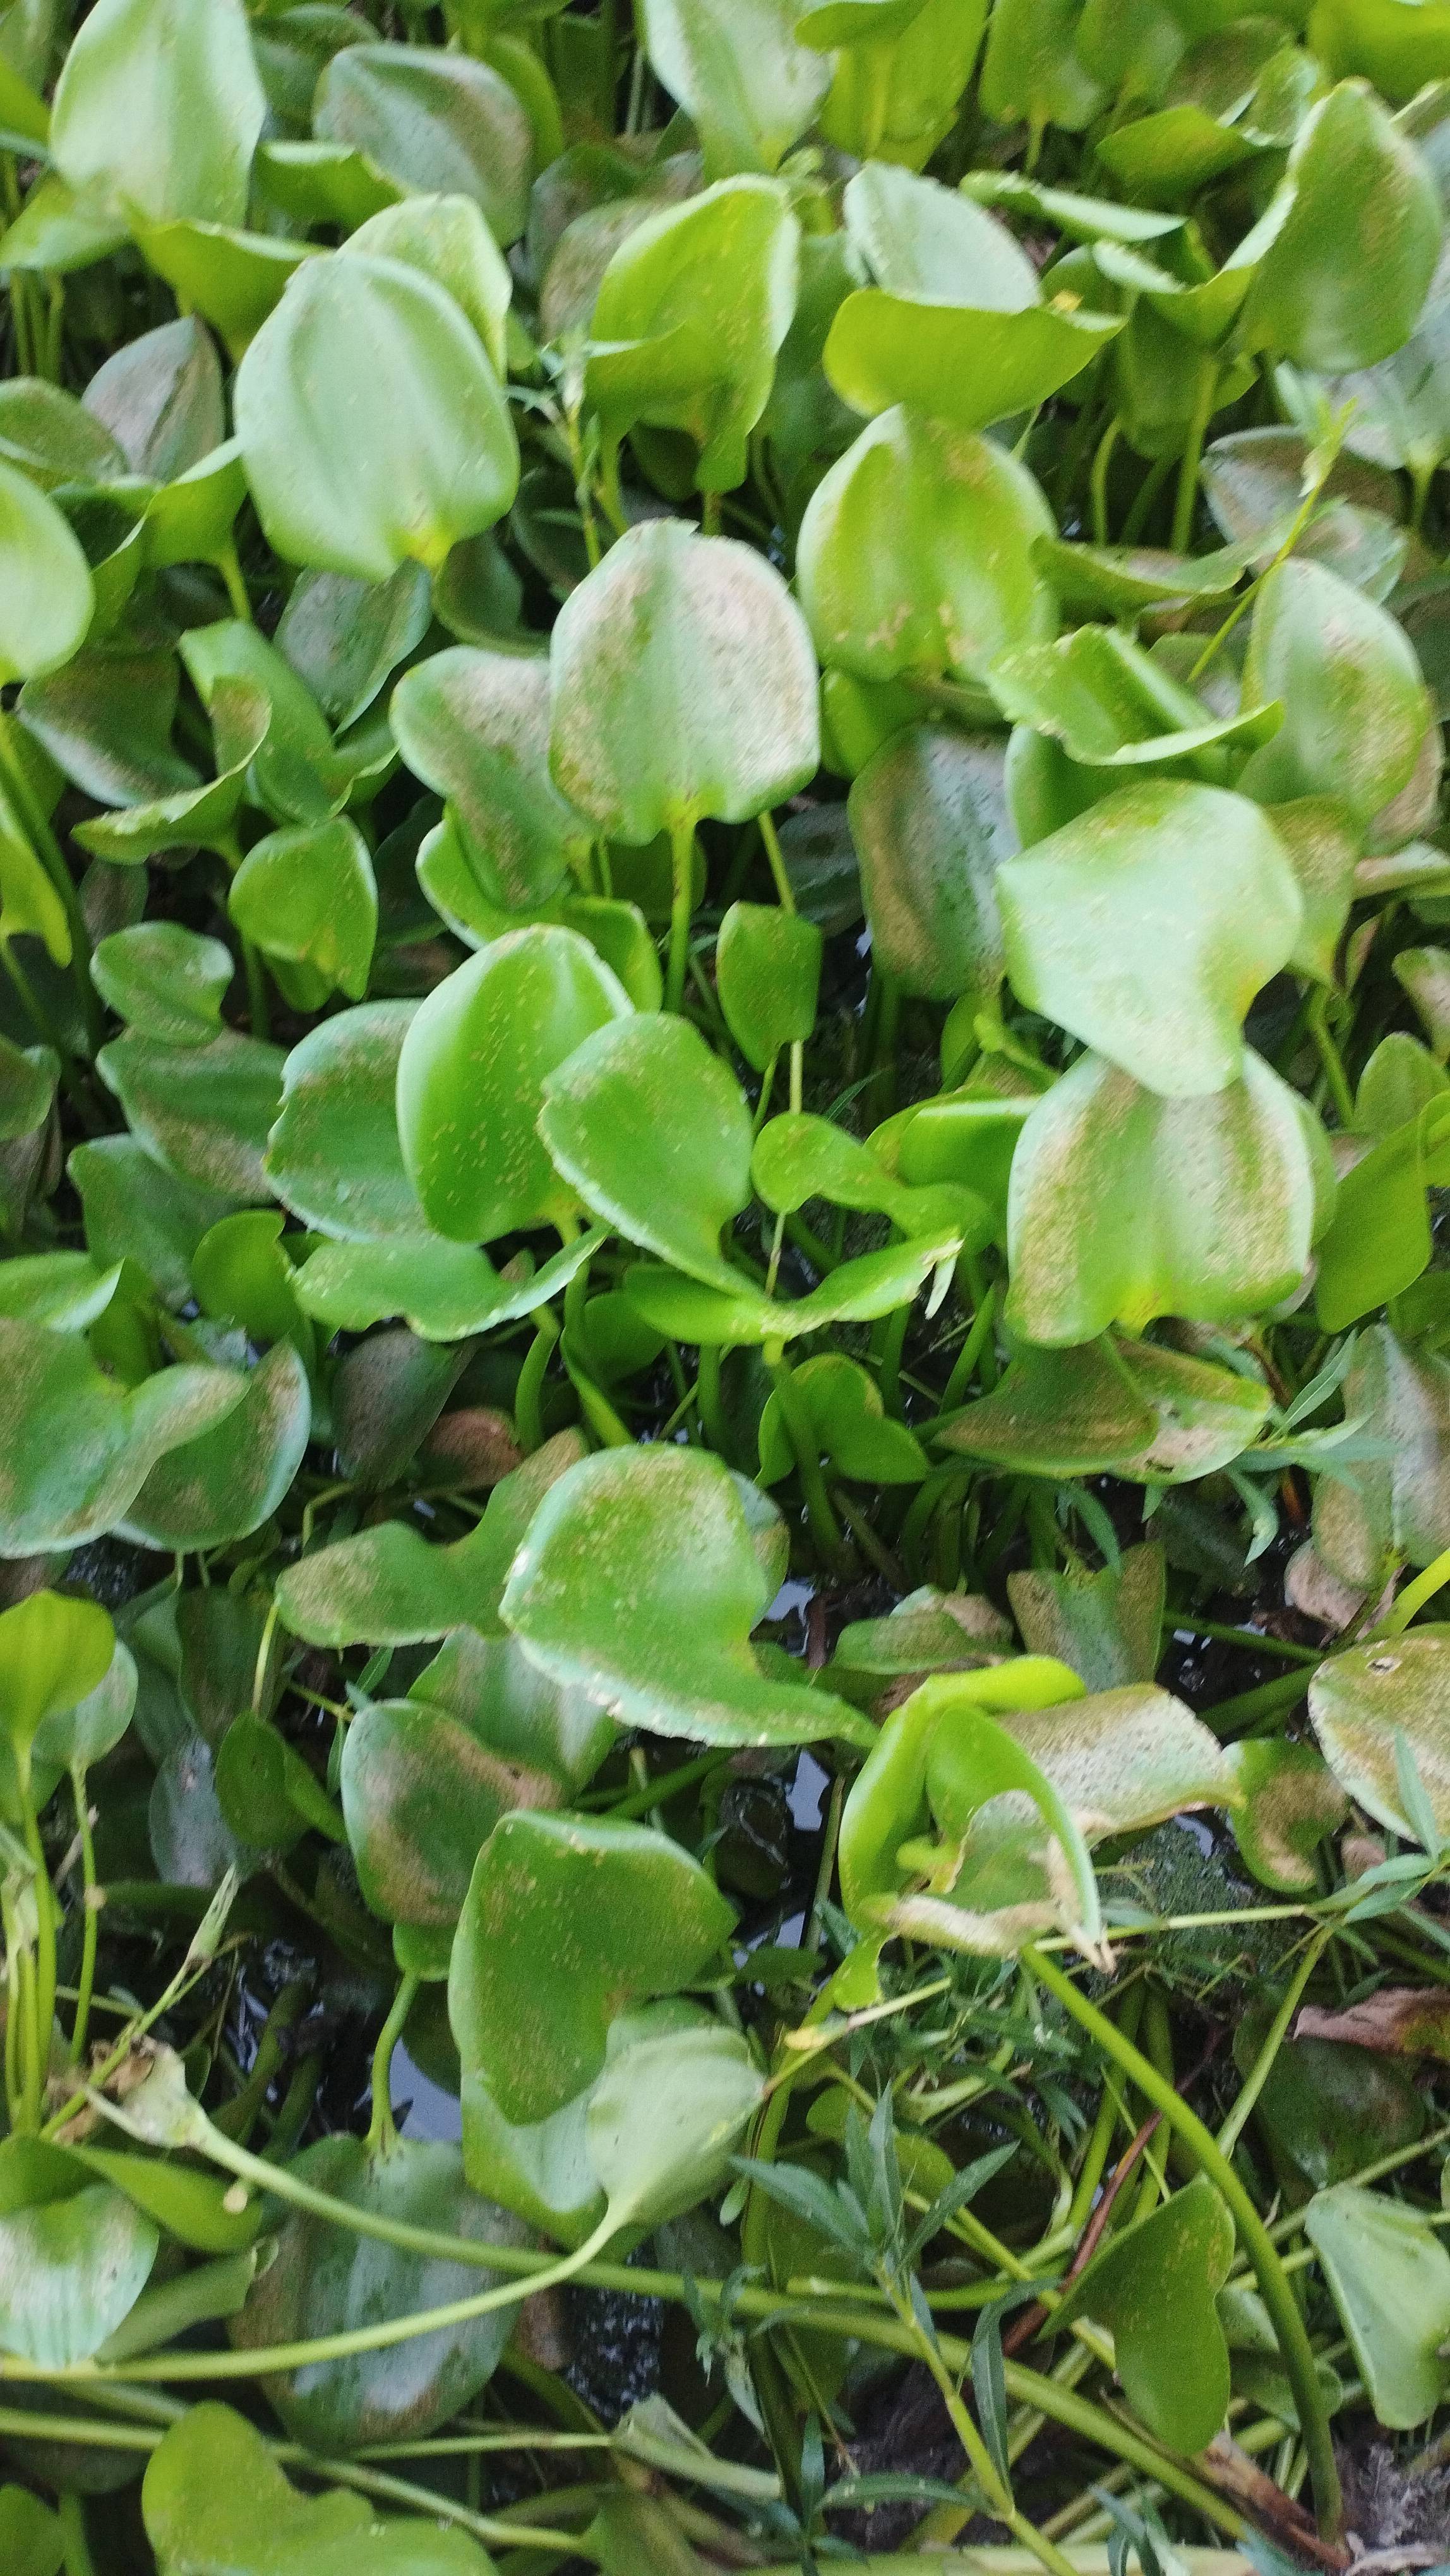
Species: Common Water Hyacinth (Eichornia crassipes)